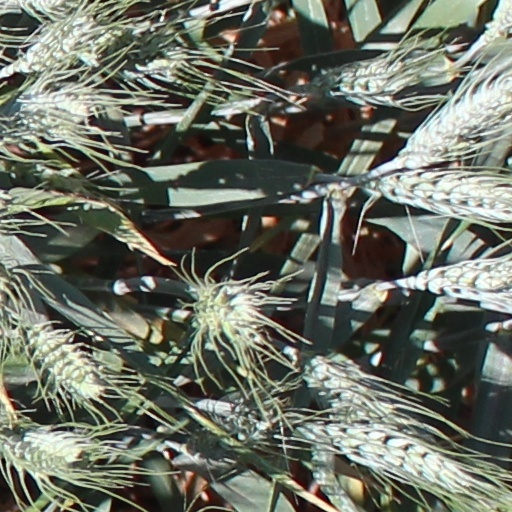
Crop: wheat